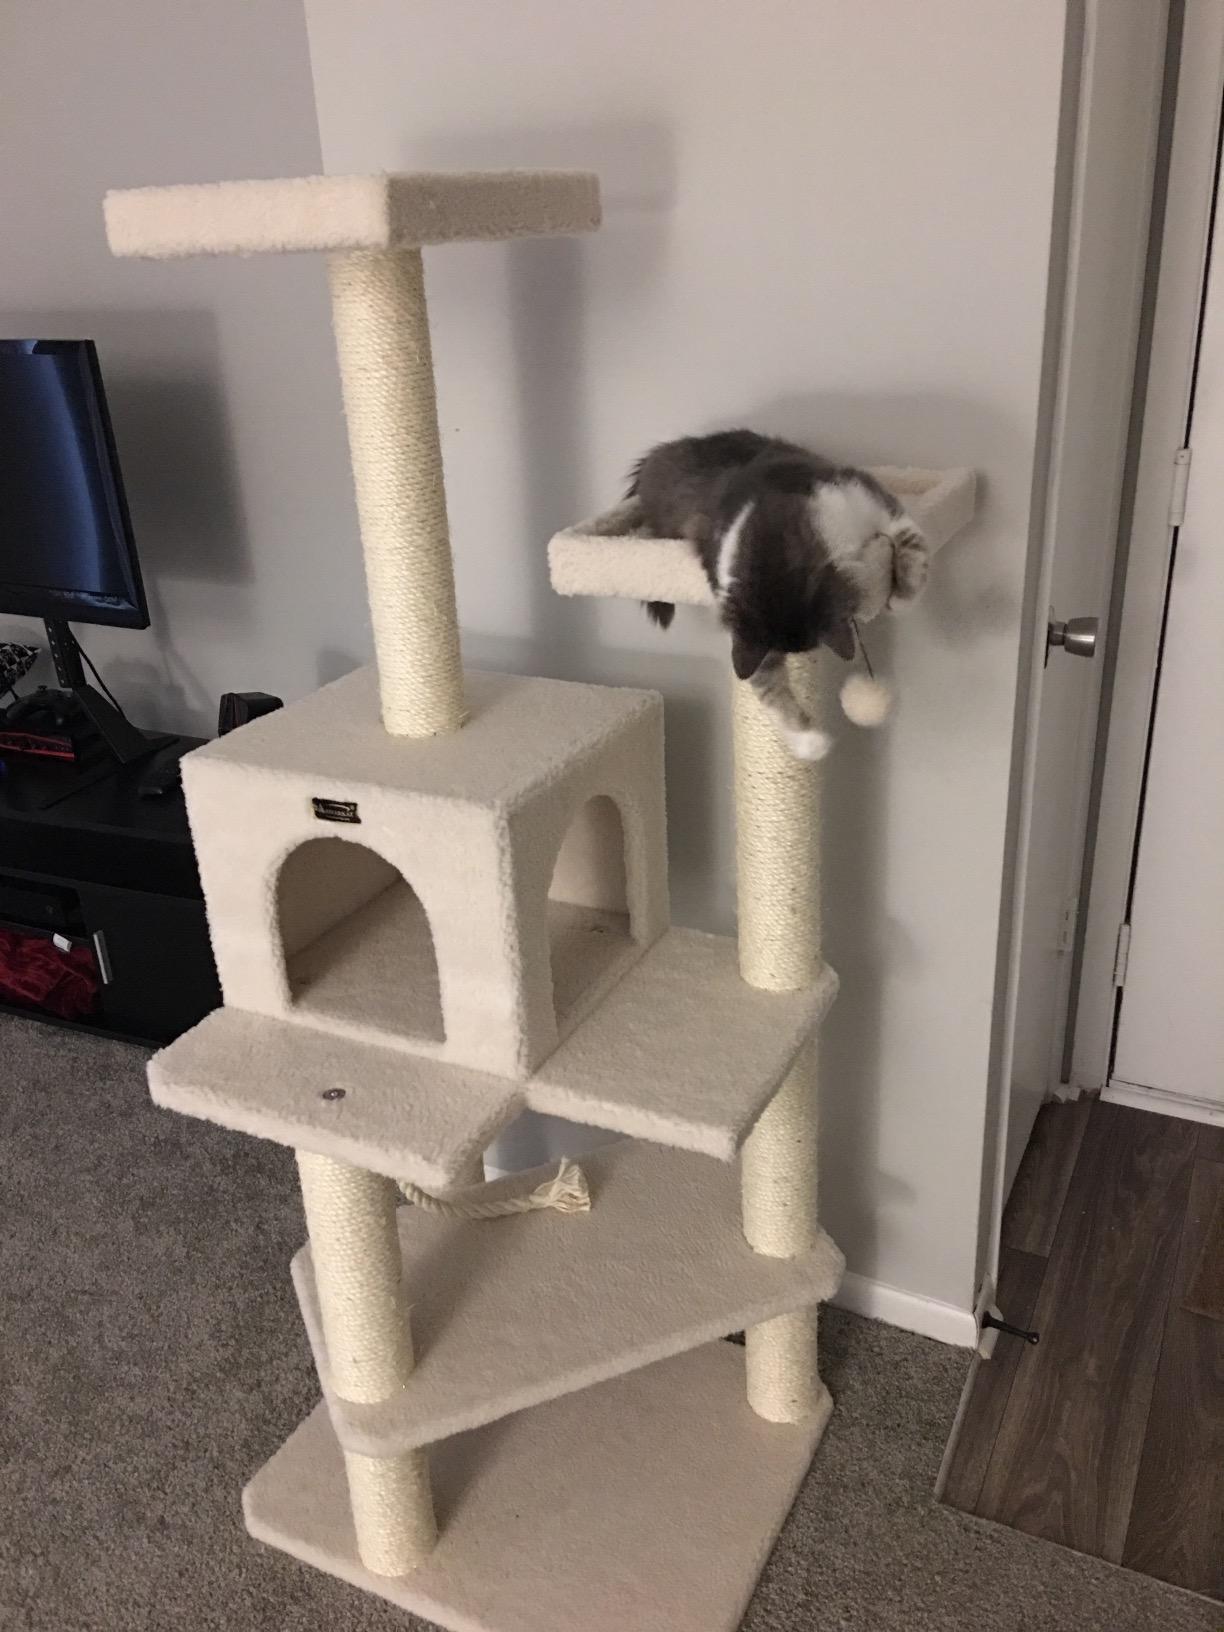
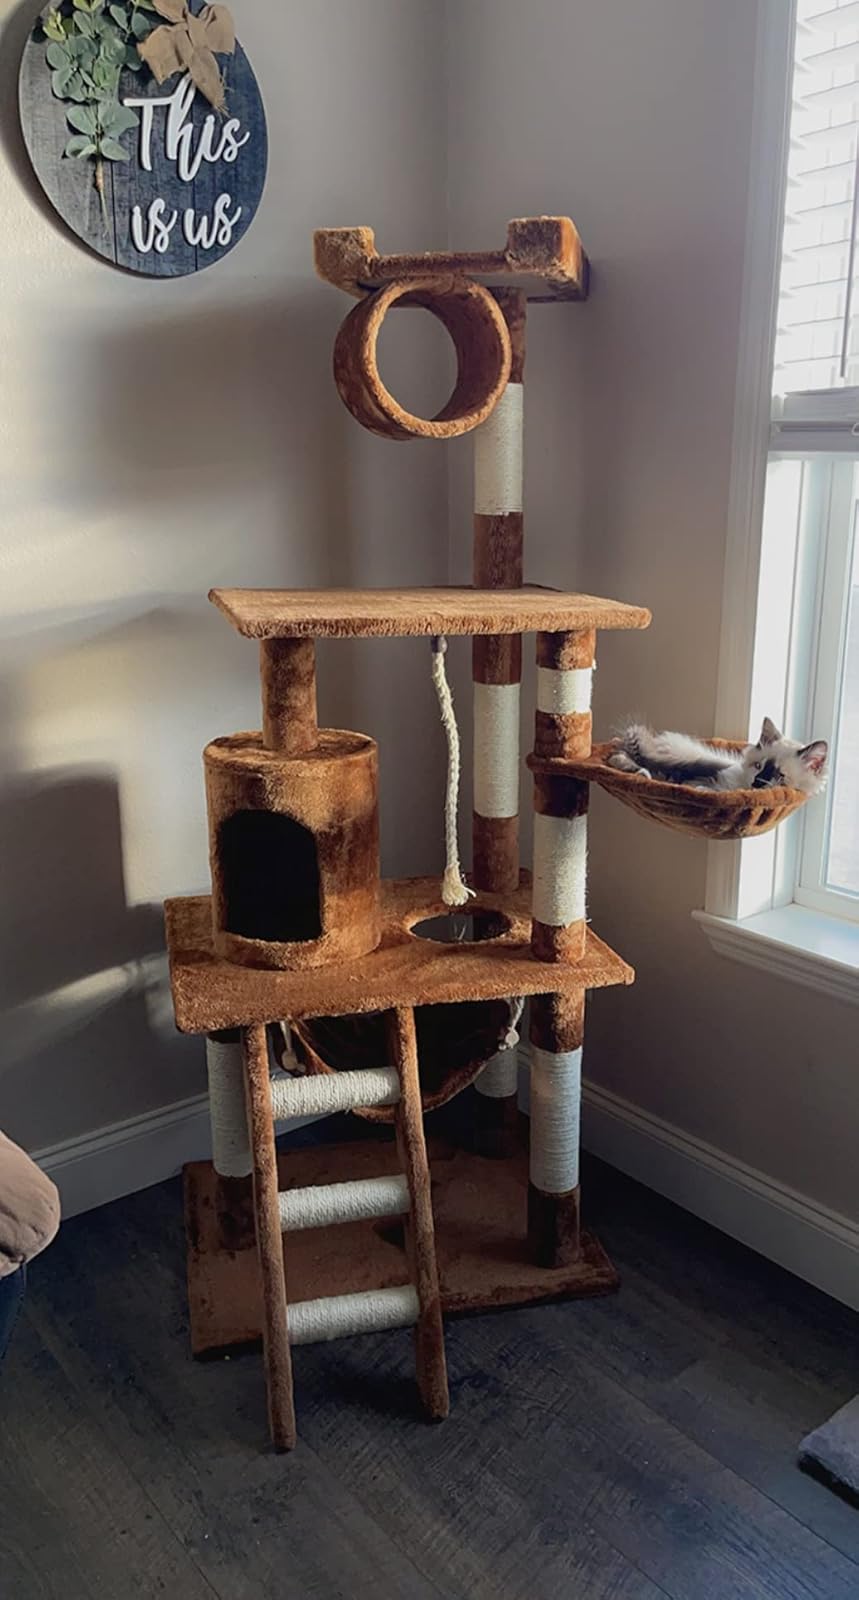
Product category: items_cat tree
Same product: no